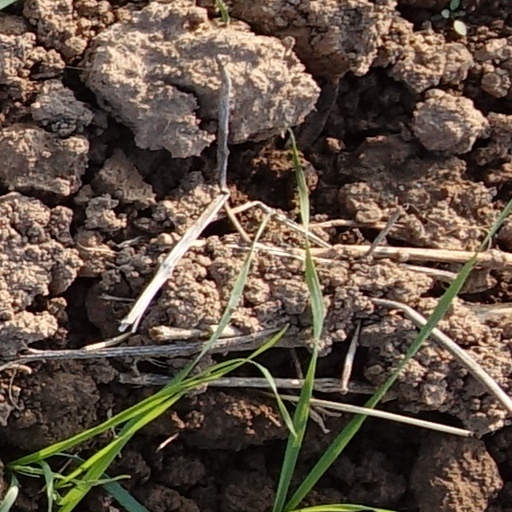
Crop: wheat